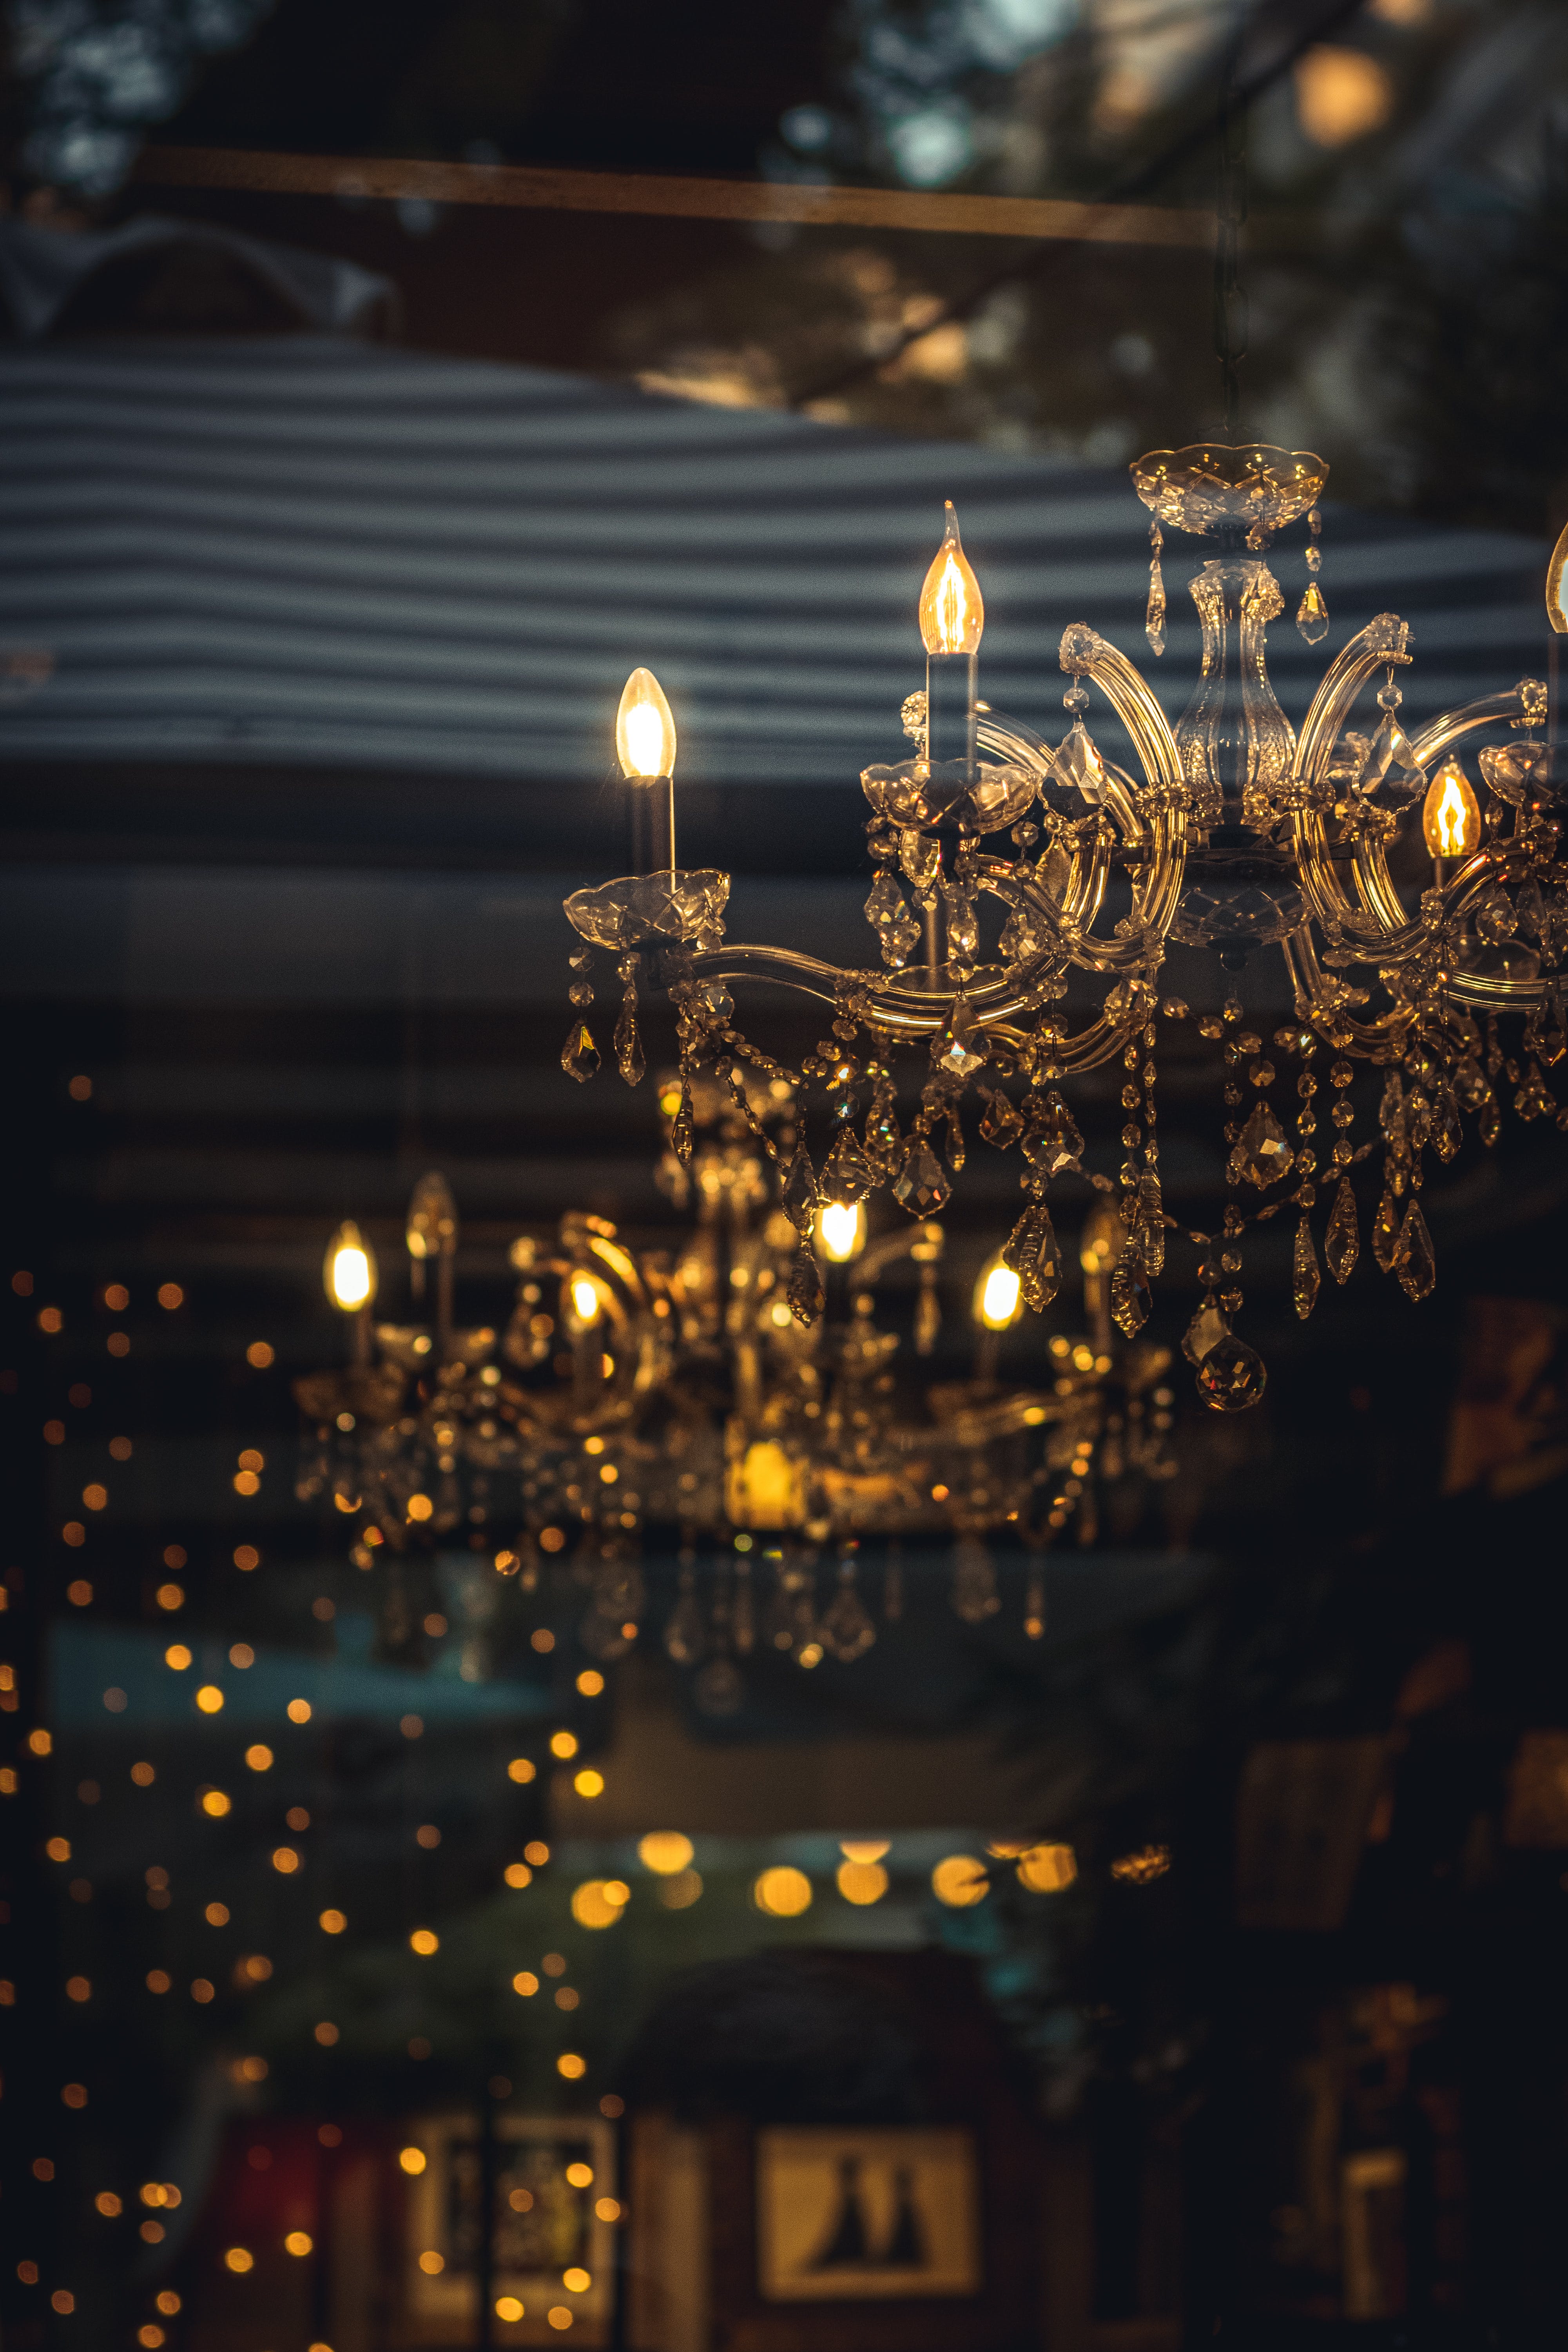
art, street light, electricity, branch, city, candle holder, Tints and shades, sky, electrical supply, twig, midnight, facade, symmetry, ceiling, event, darkness, plant, metal, ornament, chandelier, lamp, reflection, interior design, light fixture, glass, tree, evening, lighting accessory, ceiling fixture, night, winter, light bulb, holiday, Security lighting, christmas decoration, pattern